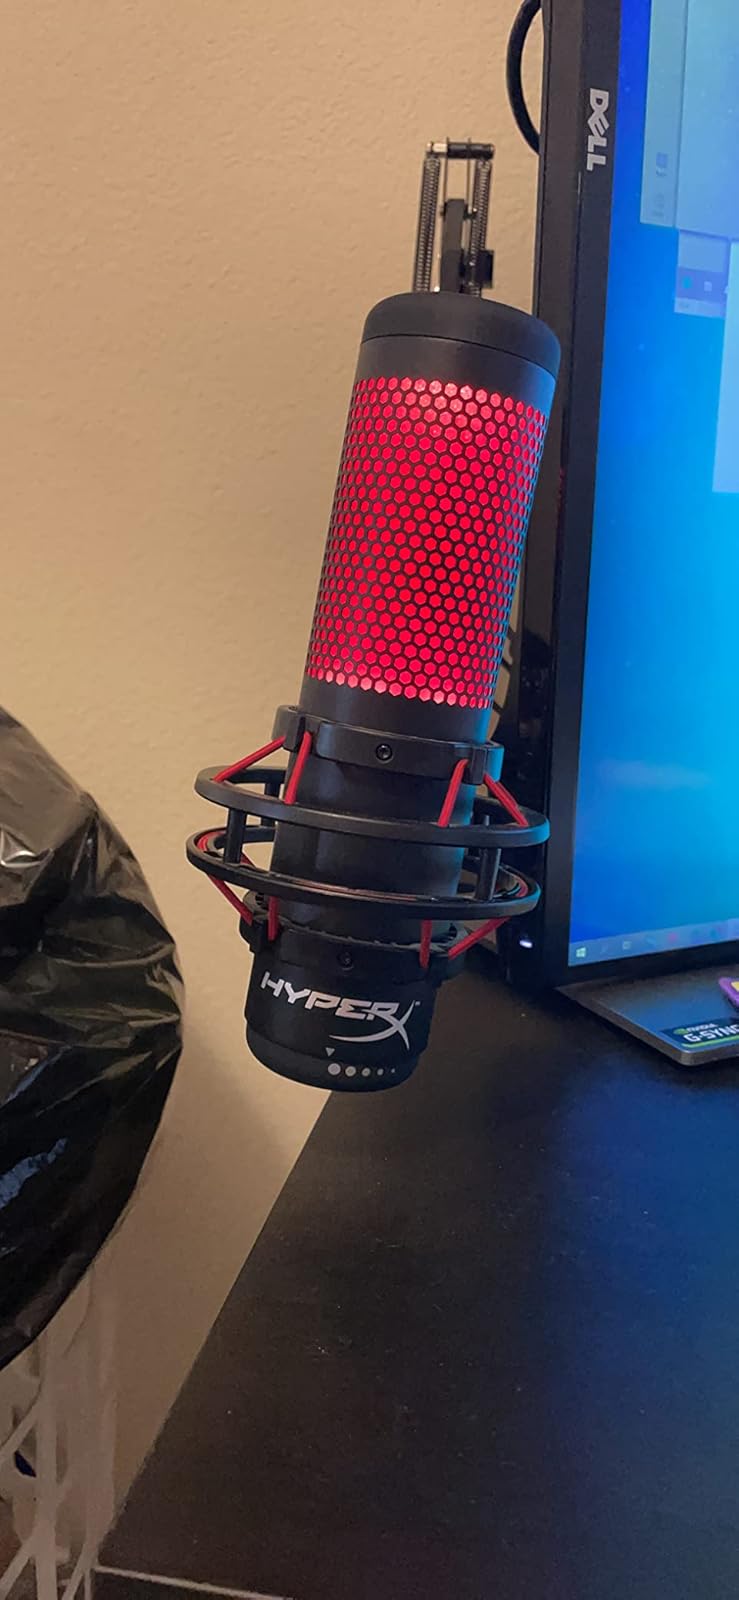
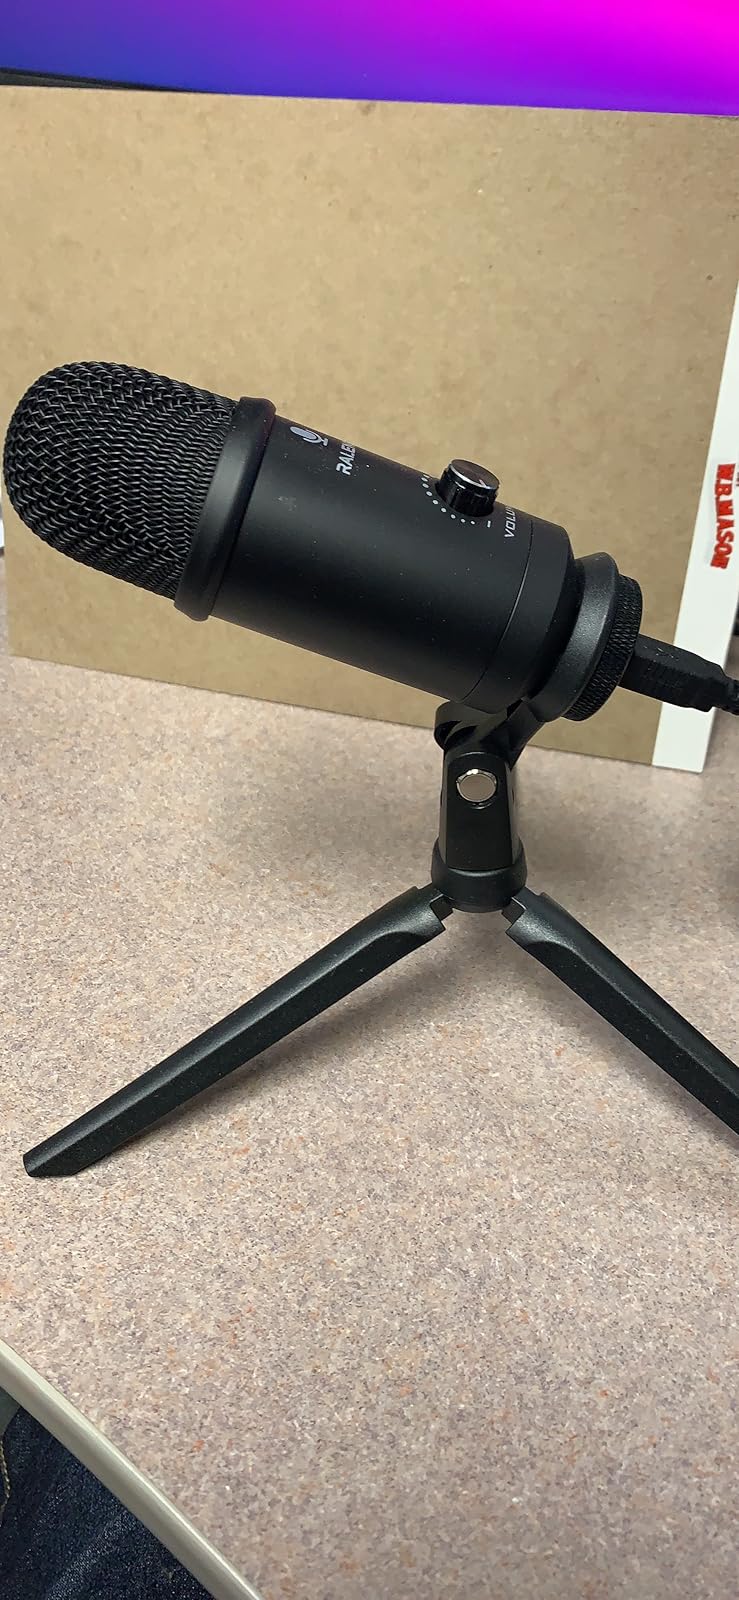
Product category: microphone
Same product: no